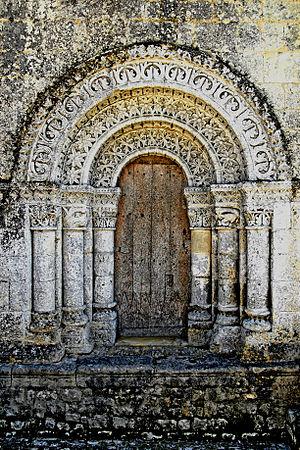
L'église Notre-Dame-de-l'Assomption est une église de style roman saintongeais située à Fenioux en Saintonge, dans le département français de la Charente-Maritime en région Nouvelle-Aquitaine.